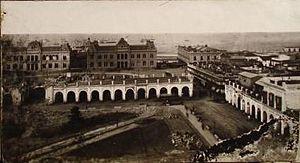
La Recova de Buenos Aires, était une sorte de marché couvert, composé de deux longues galeries alignées, symétriques, compartimentées, sans étage, reliées entre elles par une monumentale arche centrale, et qui se dressait autrefois sur la place de la Victoire, dont elle occupait toute la largeur et séparait donc en deux espaces distincts. Commencé à construire en 1802, l’édifice servit, jusqu’à sa démolition en 1883, de principal centre d'approvisionnement pour les habitants de la capitale argentine.